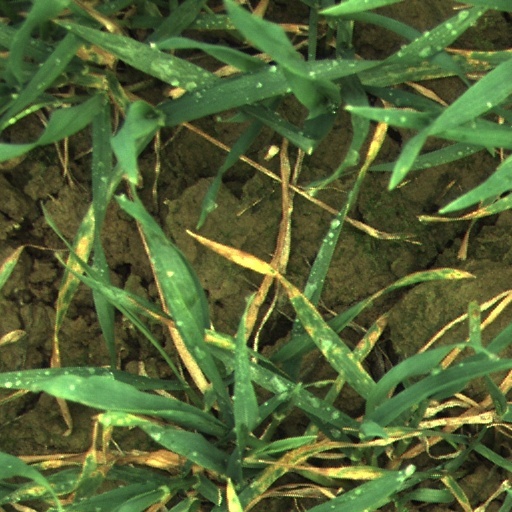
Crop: wheat